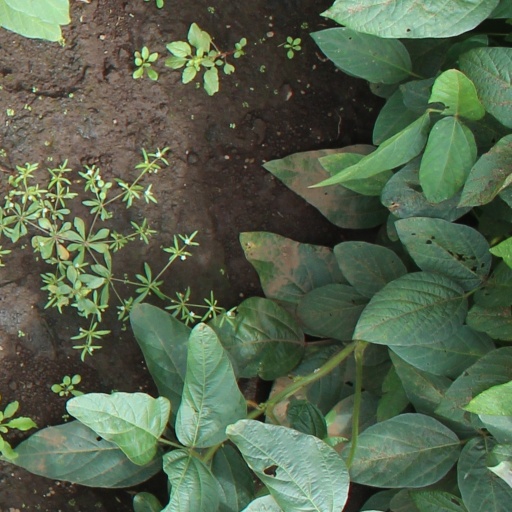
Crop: soybean